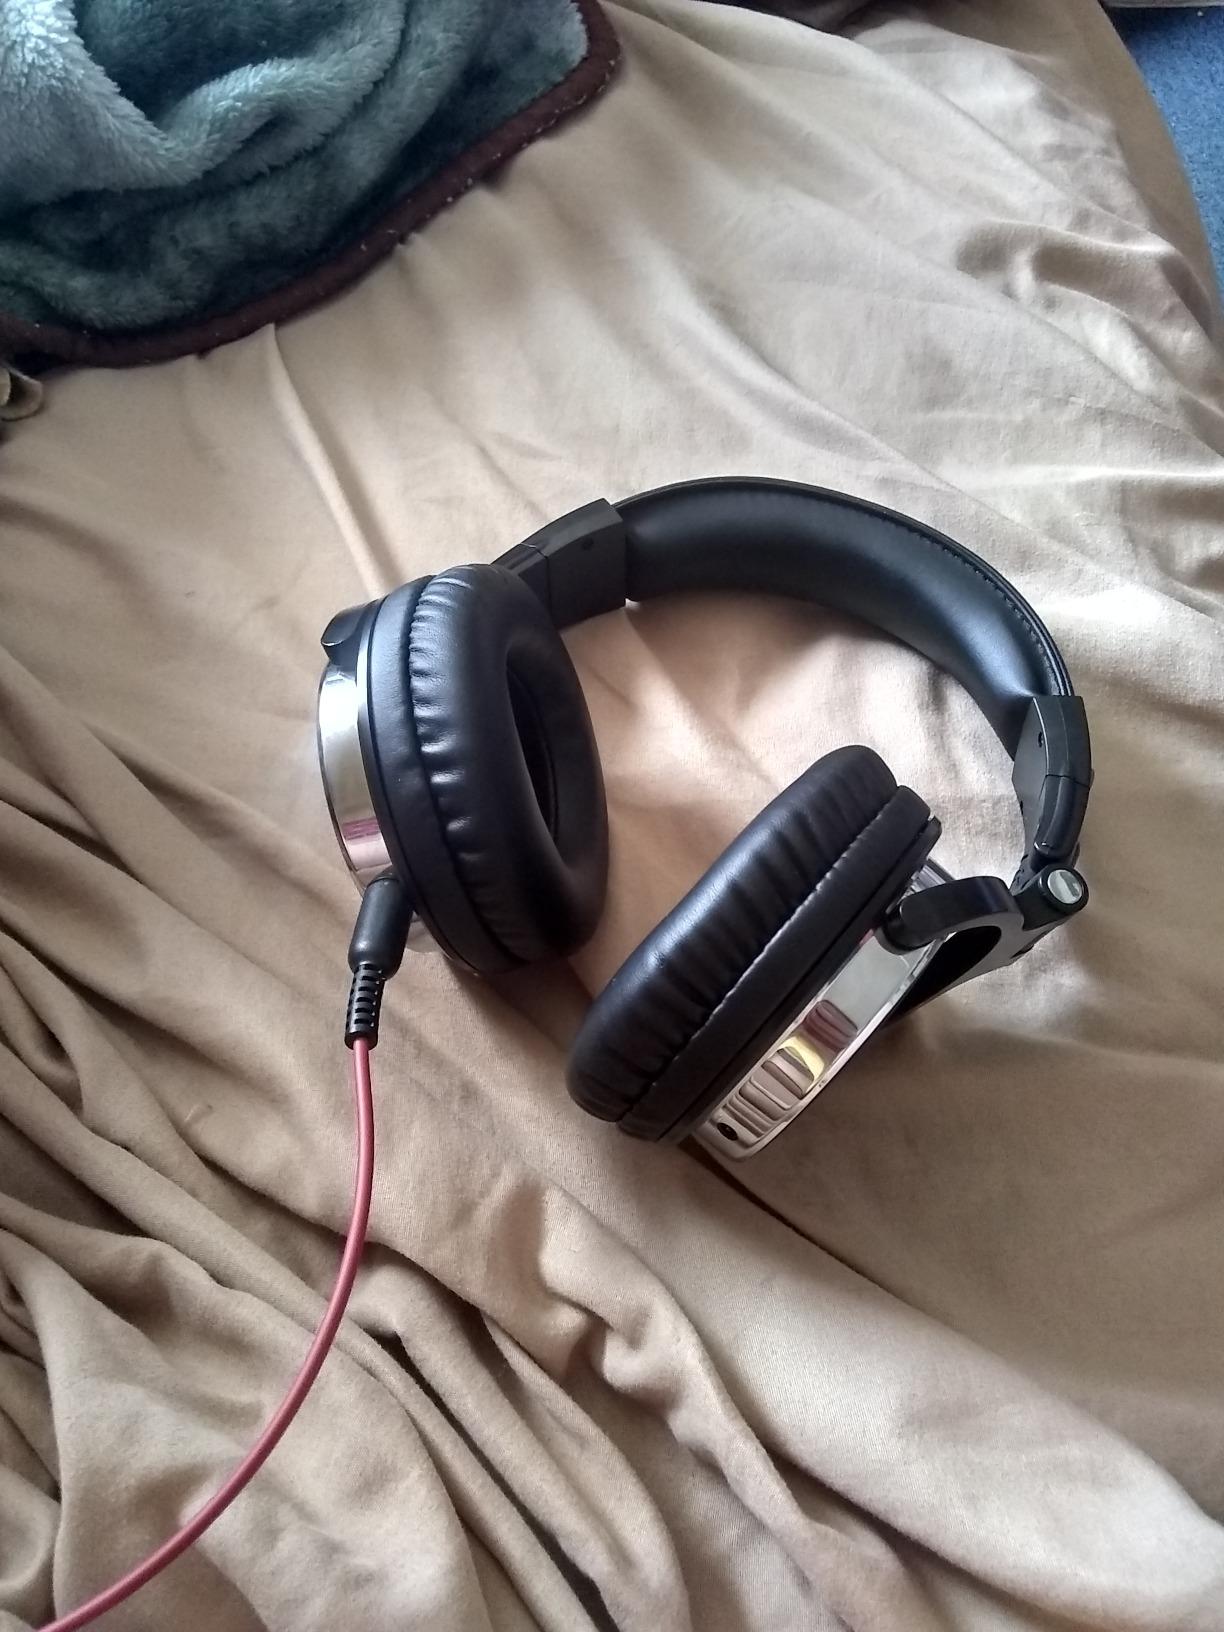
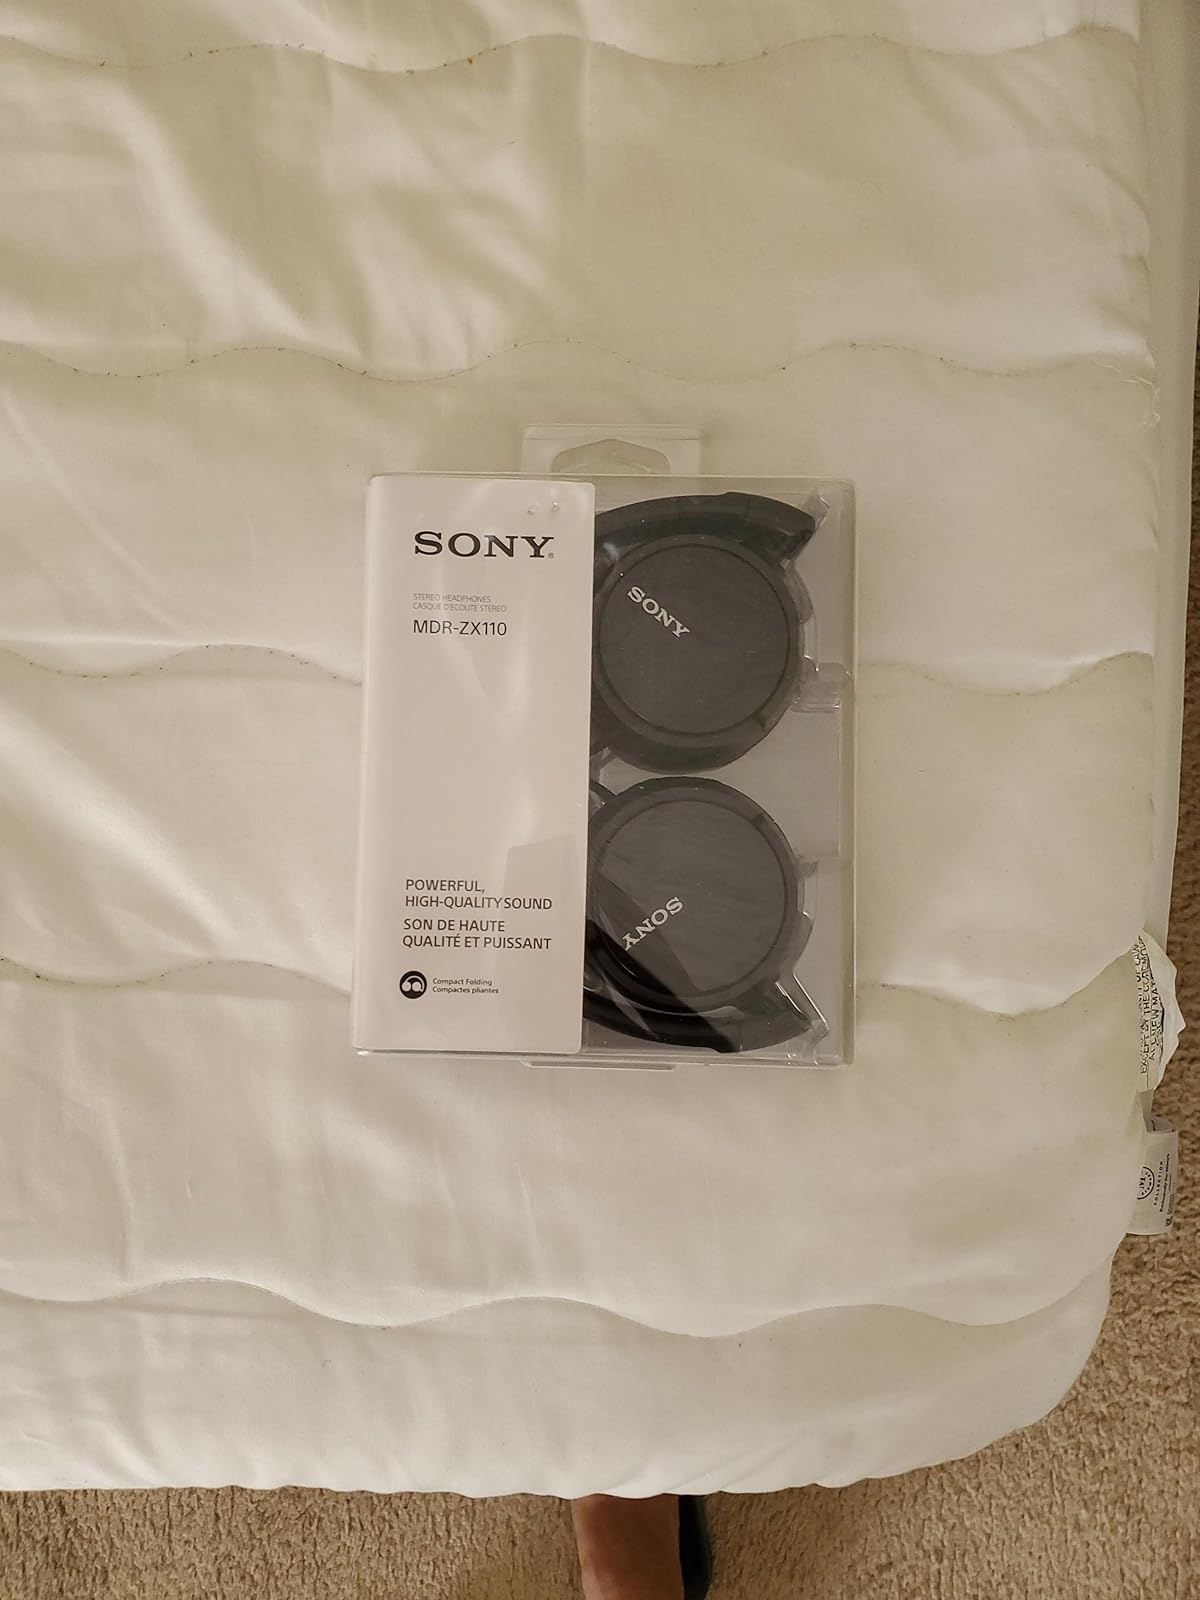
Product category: headphones
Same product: no